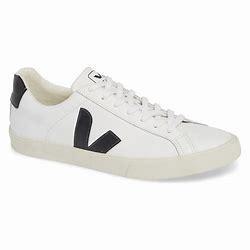
Brand: Veja
Model: 100